Integrated gasification fuel cell cycle

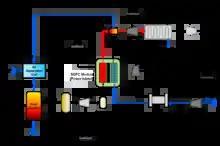
Simplified Process Diagram of Integrated Gasification Fuel Cell Power Cycle at Elevated Pressure

Improvement in the IGFC cycle efficiency is possible by pressurized operation of the SOFCs, as depicted in the diagram of IGFC with pressurized SOFC cycle. The process is basically similar to the atmospheric-pressure cycle, but it would run the SOFC module at elevated pressure, achieving an SOFC voltage boost, and would replace the cathode-side process-air blower with an air compressor. Also, an expander/generator would be installed in the cathode off-gas stream to reduce gas pressures and generate additional power (this tends to drop the temperature of the gases so much that steam generation to run a steam turbine is not a viable option). Optionally, an expander/generator set could also be placed in the anode off-gas stream, just downstream of the oxy-combustor, and ahead of off-gas heat recovery.